Future Combat Systems Manned Ground Vehicles

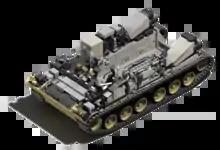
Chassis and components

In order to reduce weight, the Army substituted armor with passive and active protection systems. This was hoped to provide a level of protection similar to the legacy armored vehicles being replaced.